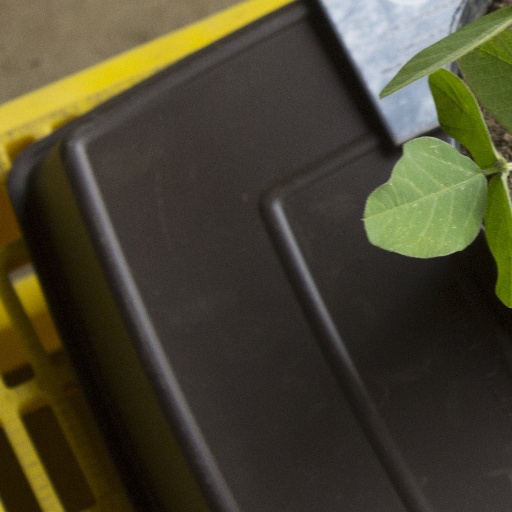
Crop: soybean